Kami-Usuki Station

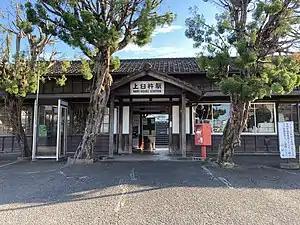
Kami-Usuki Station in October 2021

is a passenger railway station located in the city of Usuki, Ōita, Japan. It is operated by JR Kyushu.